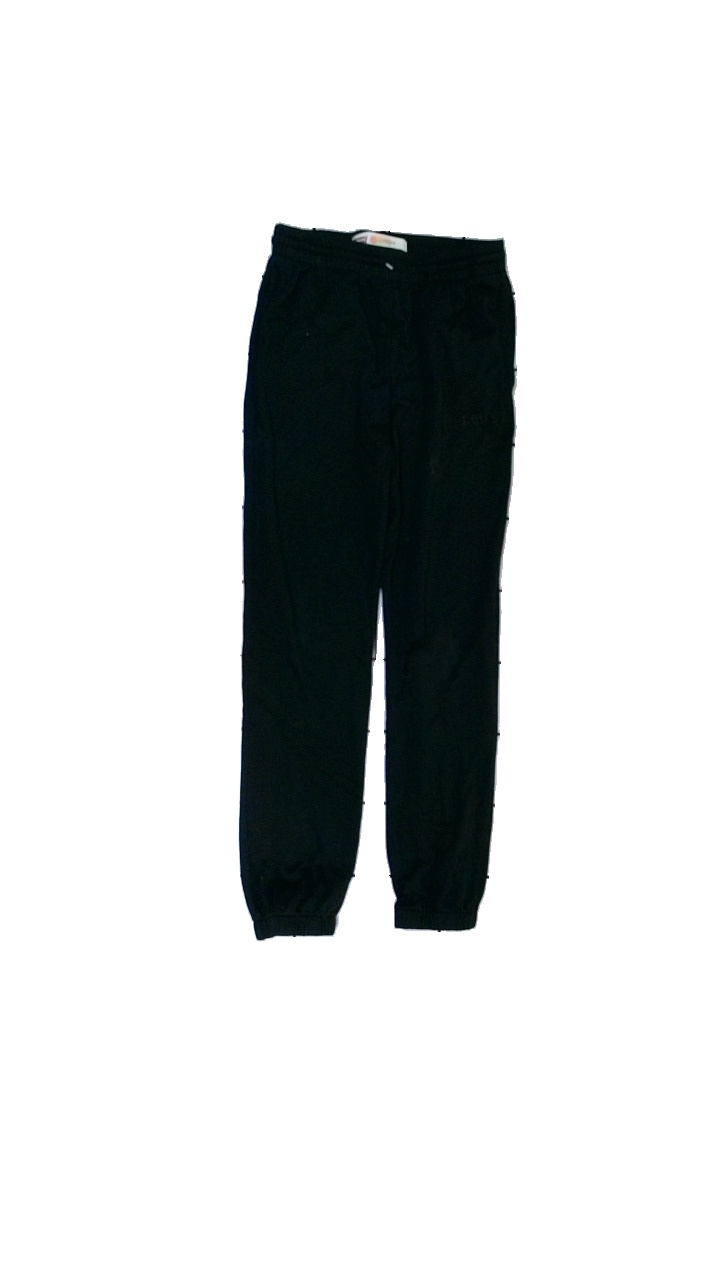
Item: Trousers (Children)
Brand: Levi's
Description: Mjukis byxor med broderi tryck
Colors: Black
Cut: Regular
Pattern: Embroidered
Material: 59% polyester 41% viskos
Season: All
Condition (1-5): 1
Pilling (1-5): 3
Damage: hål och nopprigt
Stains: Minor
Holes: Major
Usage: Export
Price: <50